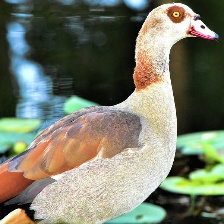
Species: EGYPTIAN GOOSE
Scientific name: ALOPOCHEN AEGYPTIACA
ImageNet parent category: goose